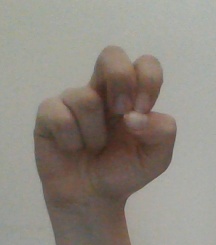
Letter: gaaf